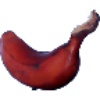
Label: red_banana